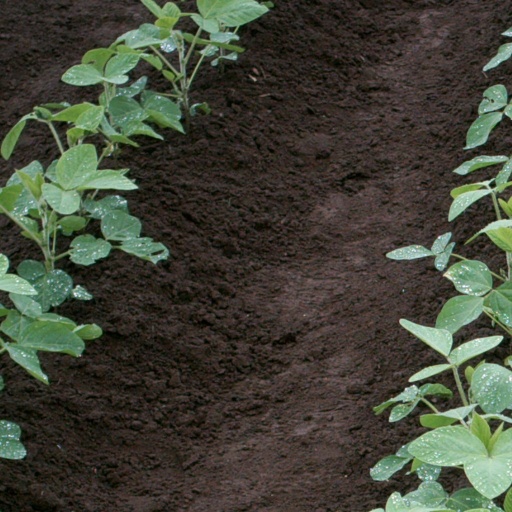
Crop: soybean